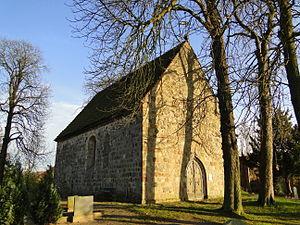
Möllenbeck est une municipalité allemande située dans le land de Mecklembourg-Poméranie-Occidentale et l'arrondissement du Plateau des lacs mecklembourgeois. Outre le village de Möllenbeck, les villages de Flatow, Quadenschönfeld, Stolpe et Warbende lui sont rattachés.